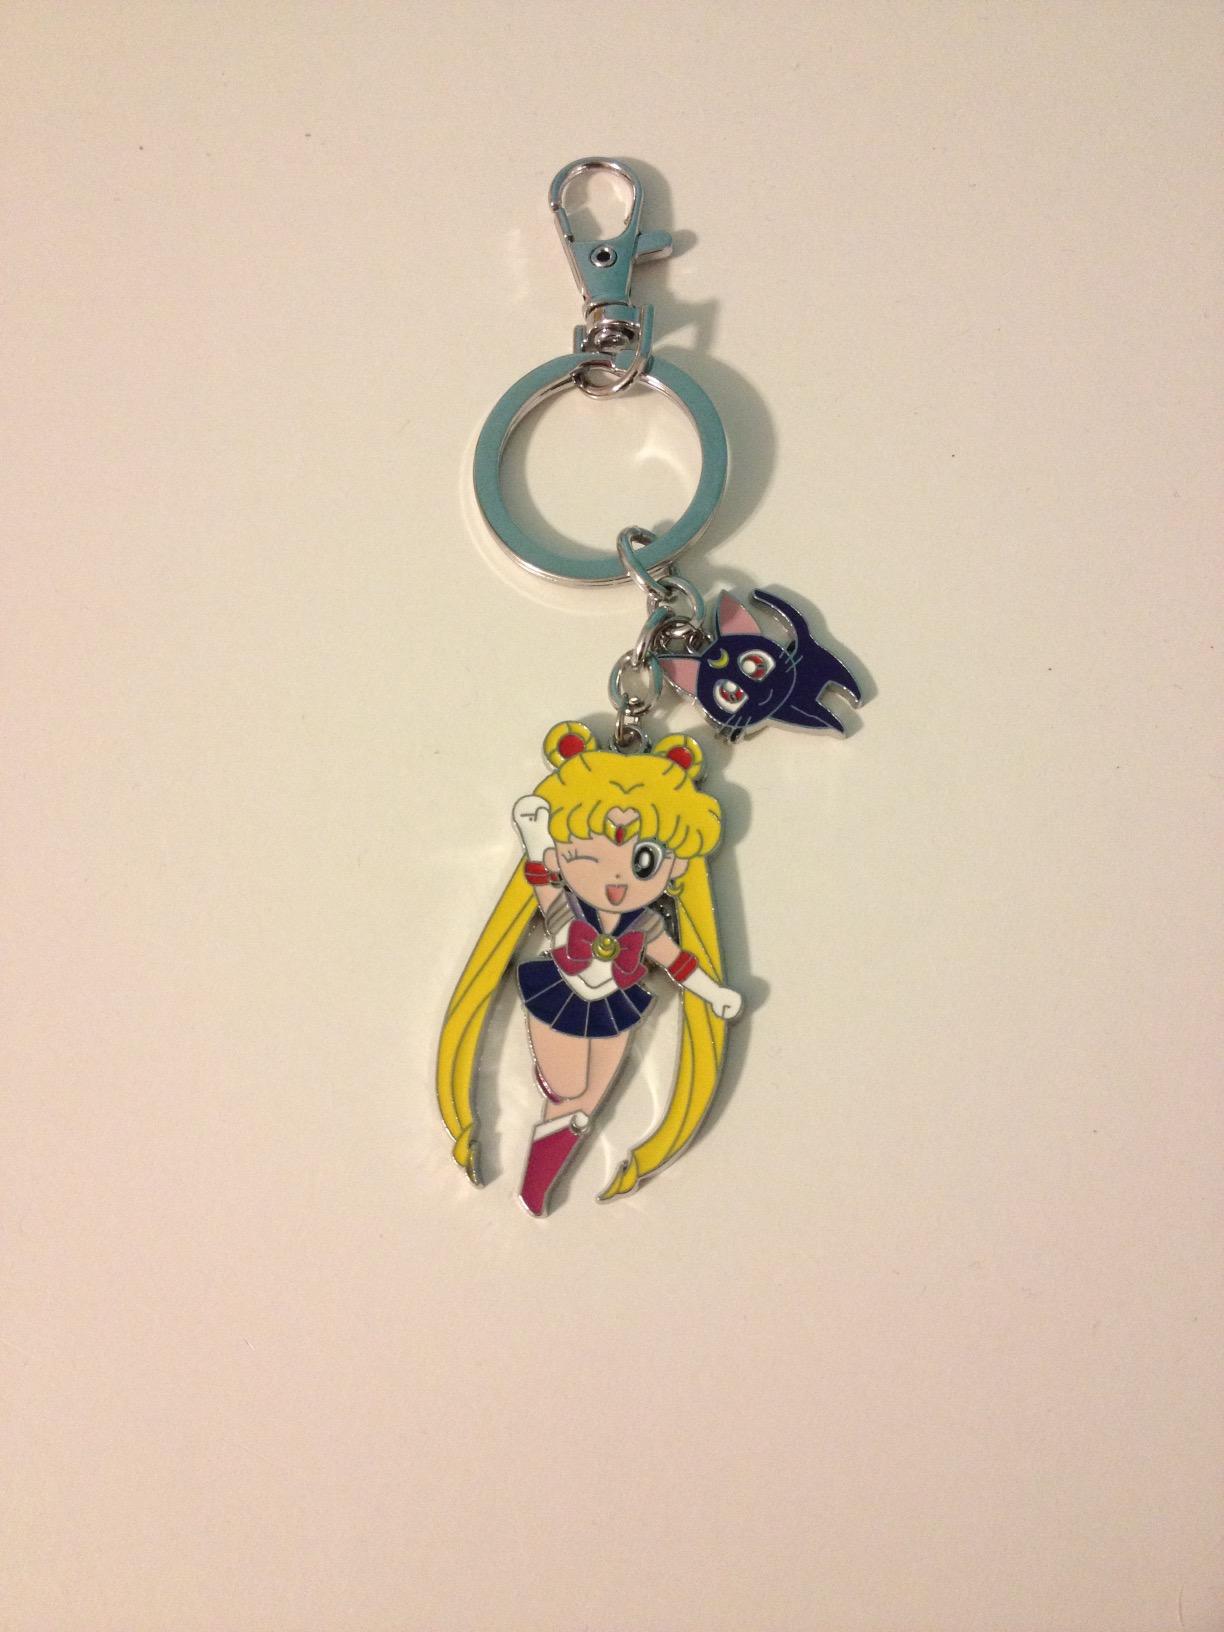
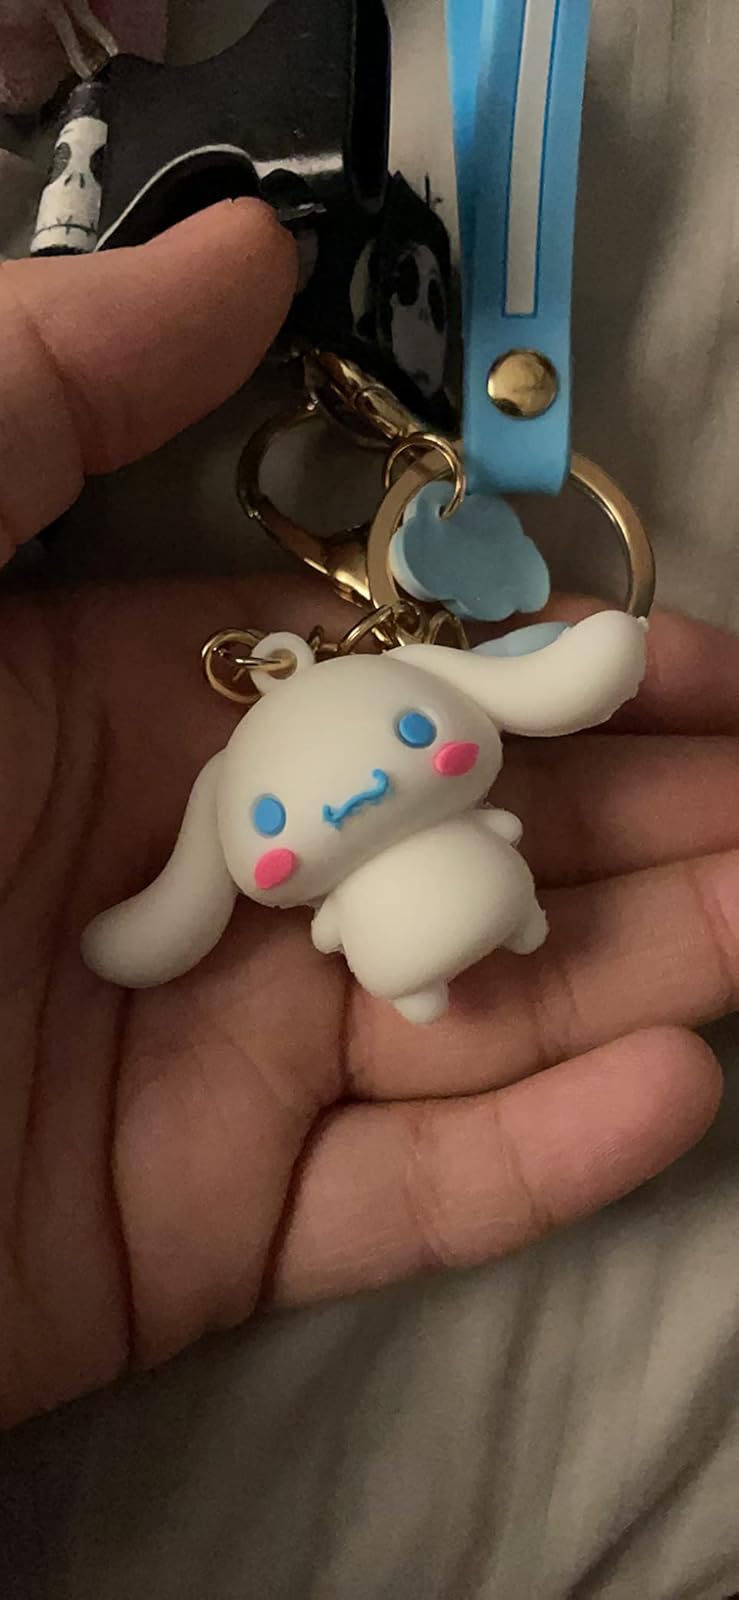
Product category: accessories_keychain
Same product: no